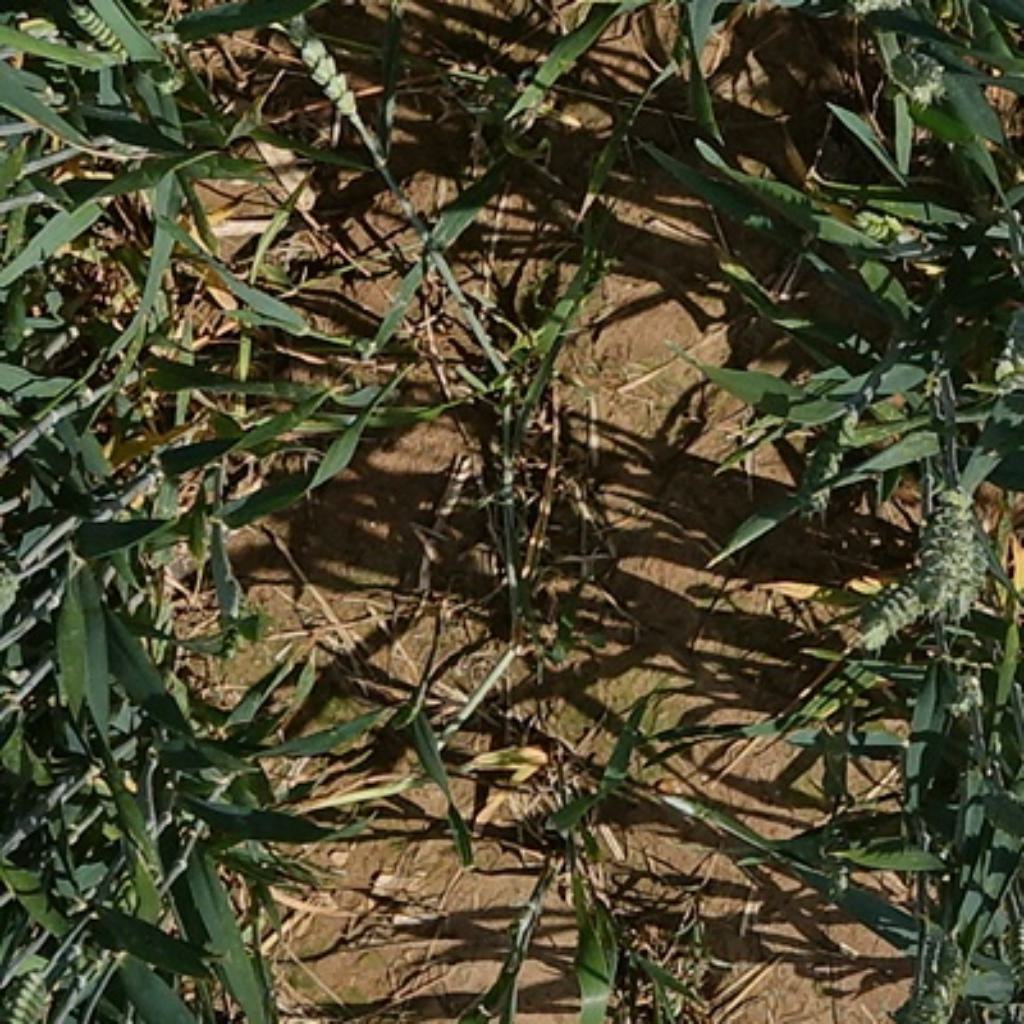
Country: France
Location: VLB
Wheat development stage: Filling